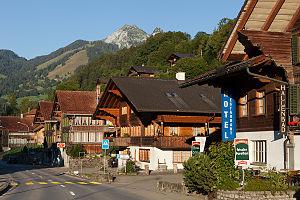
Boltigen est une commune suisse du canton de Berne, située dans l'arrondissement administratif du Haut-Simmental-Gessenay.